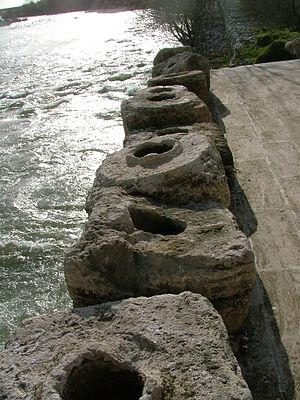
Le pont sur l'Eurymédon est situé proche de la cité antique d'Aspendos dans la province romaine de Pamphylie au sud de l'Anatolie turque actuelle. Il traverse le fleuve Köprüçay, dénommé Eurymédon à l'époque romaine. Le pont actuel a été bâti par les Seldjoukides au XIIIᵉ siècle. Les fondations, ainsi que des spolia, du pont romain préexistant sur le site ont été utilisés, cause du décrochement observable au milieu de l'ouvrage.